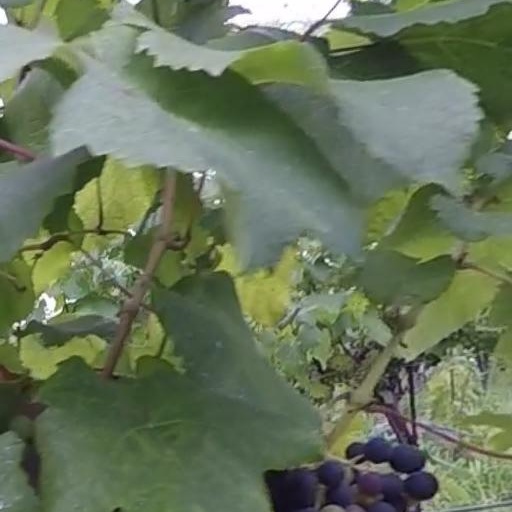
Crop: grape